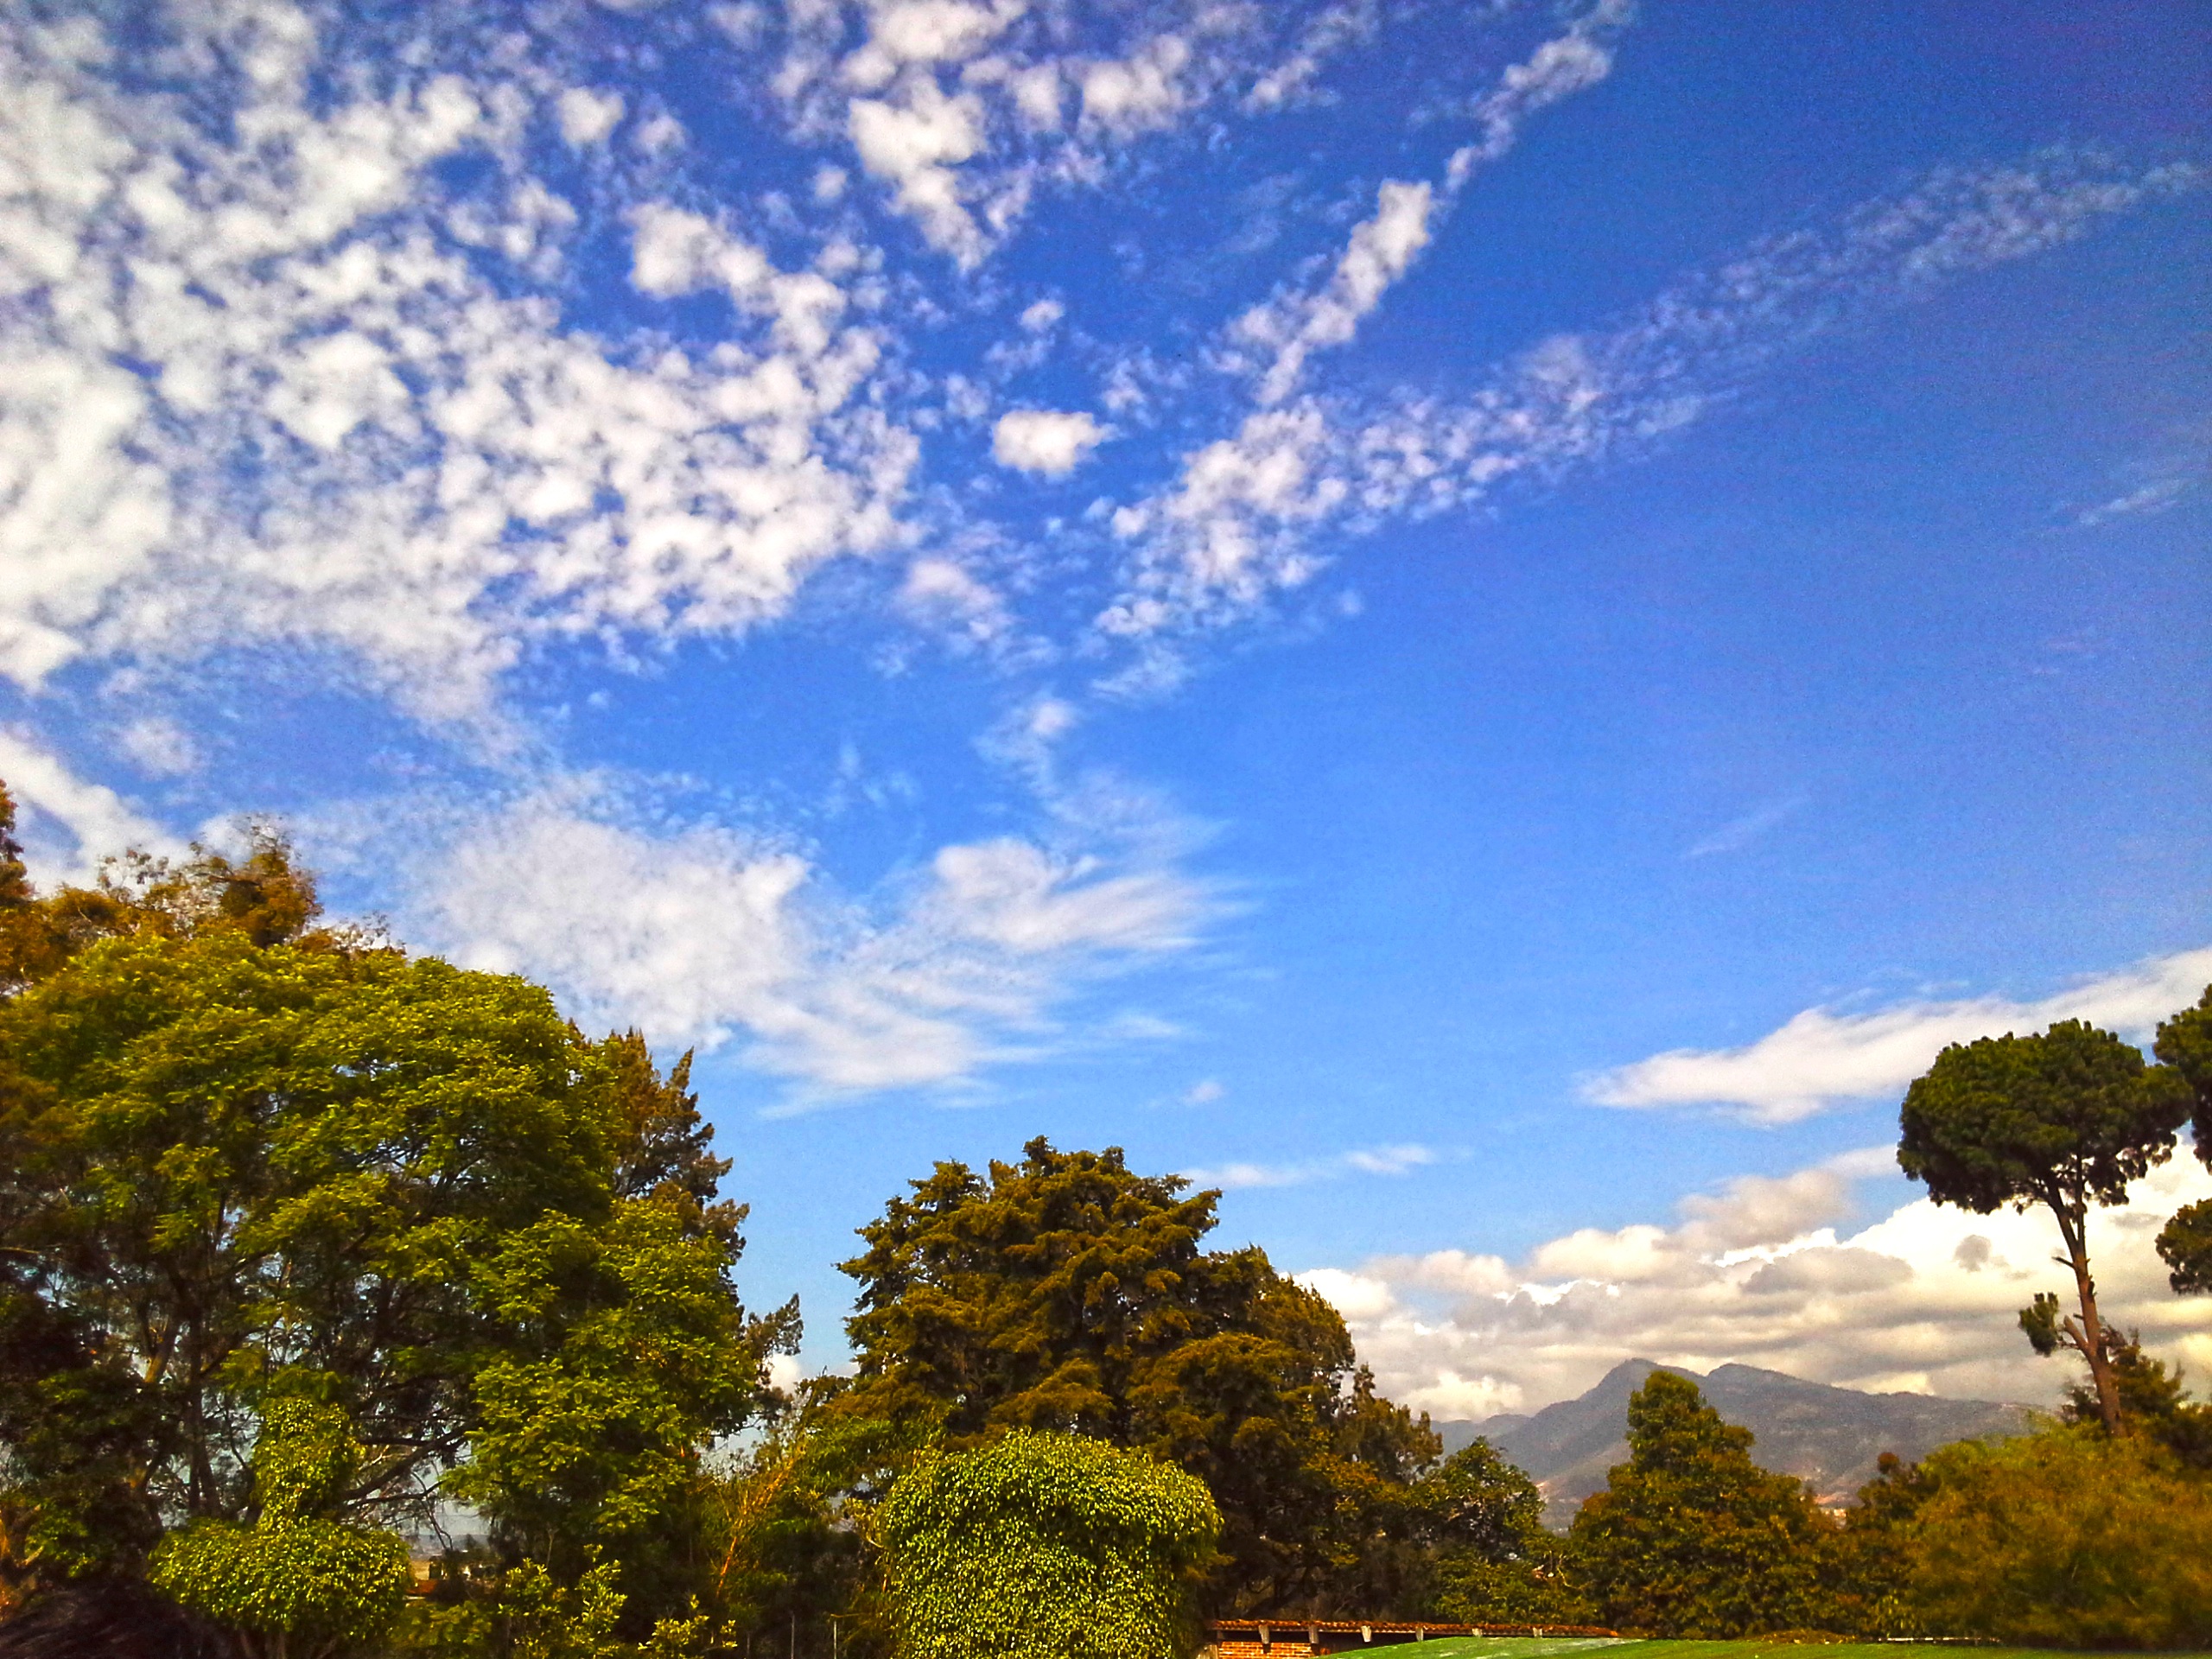
tree, horizon, cloud, sky, meadow, sunlight, panorama, autumn, ecosystem, woody plant